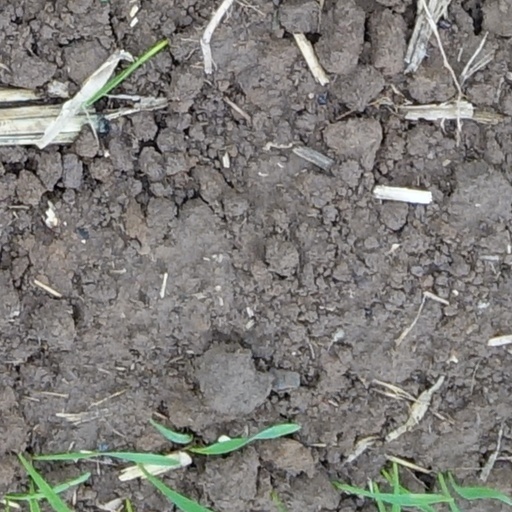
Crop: wheat